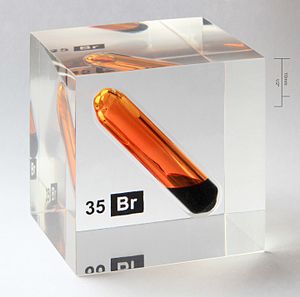
Akryl
Et glas med brom i en kube af akryl
Plastmaterialet Akryl, ofte kaldet plexiglas der dog er et varemærke tilhørende den tyske akrylproducent Röhm, er en hård plasttype, der er formbar ved mere end 100 °C.